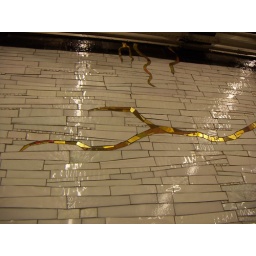
gold in white stained glass